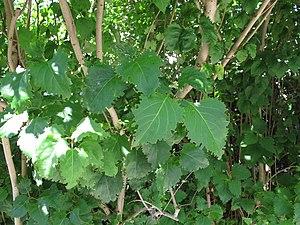
aspect caractéristique des feuilles d'un lilas (Syringa vulgaris) mangées par Otiorhynchus meridionalis
Otiorhynchus meridionalis, l'otiorhynque méridional est une espèce d'insectes du genre Otiorhynchus et de la famille des Curculionidae.
Les otiorhynques, otiorhynches ou otiorrhynques sont un genre d'insectes coléoptères de la famille des Curculionidae, originaire de la zone paléarctique. Plusieurs espèces de ces charançons sont des ravageurs des plantes, tant à l'état adulte que larvaire.